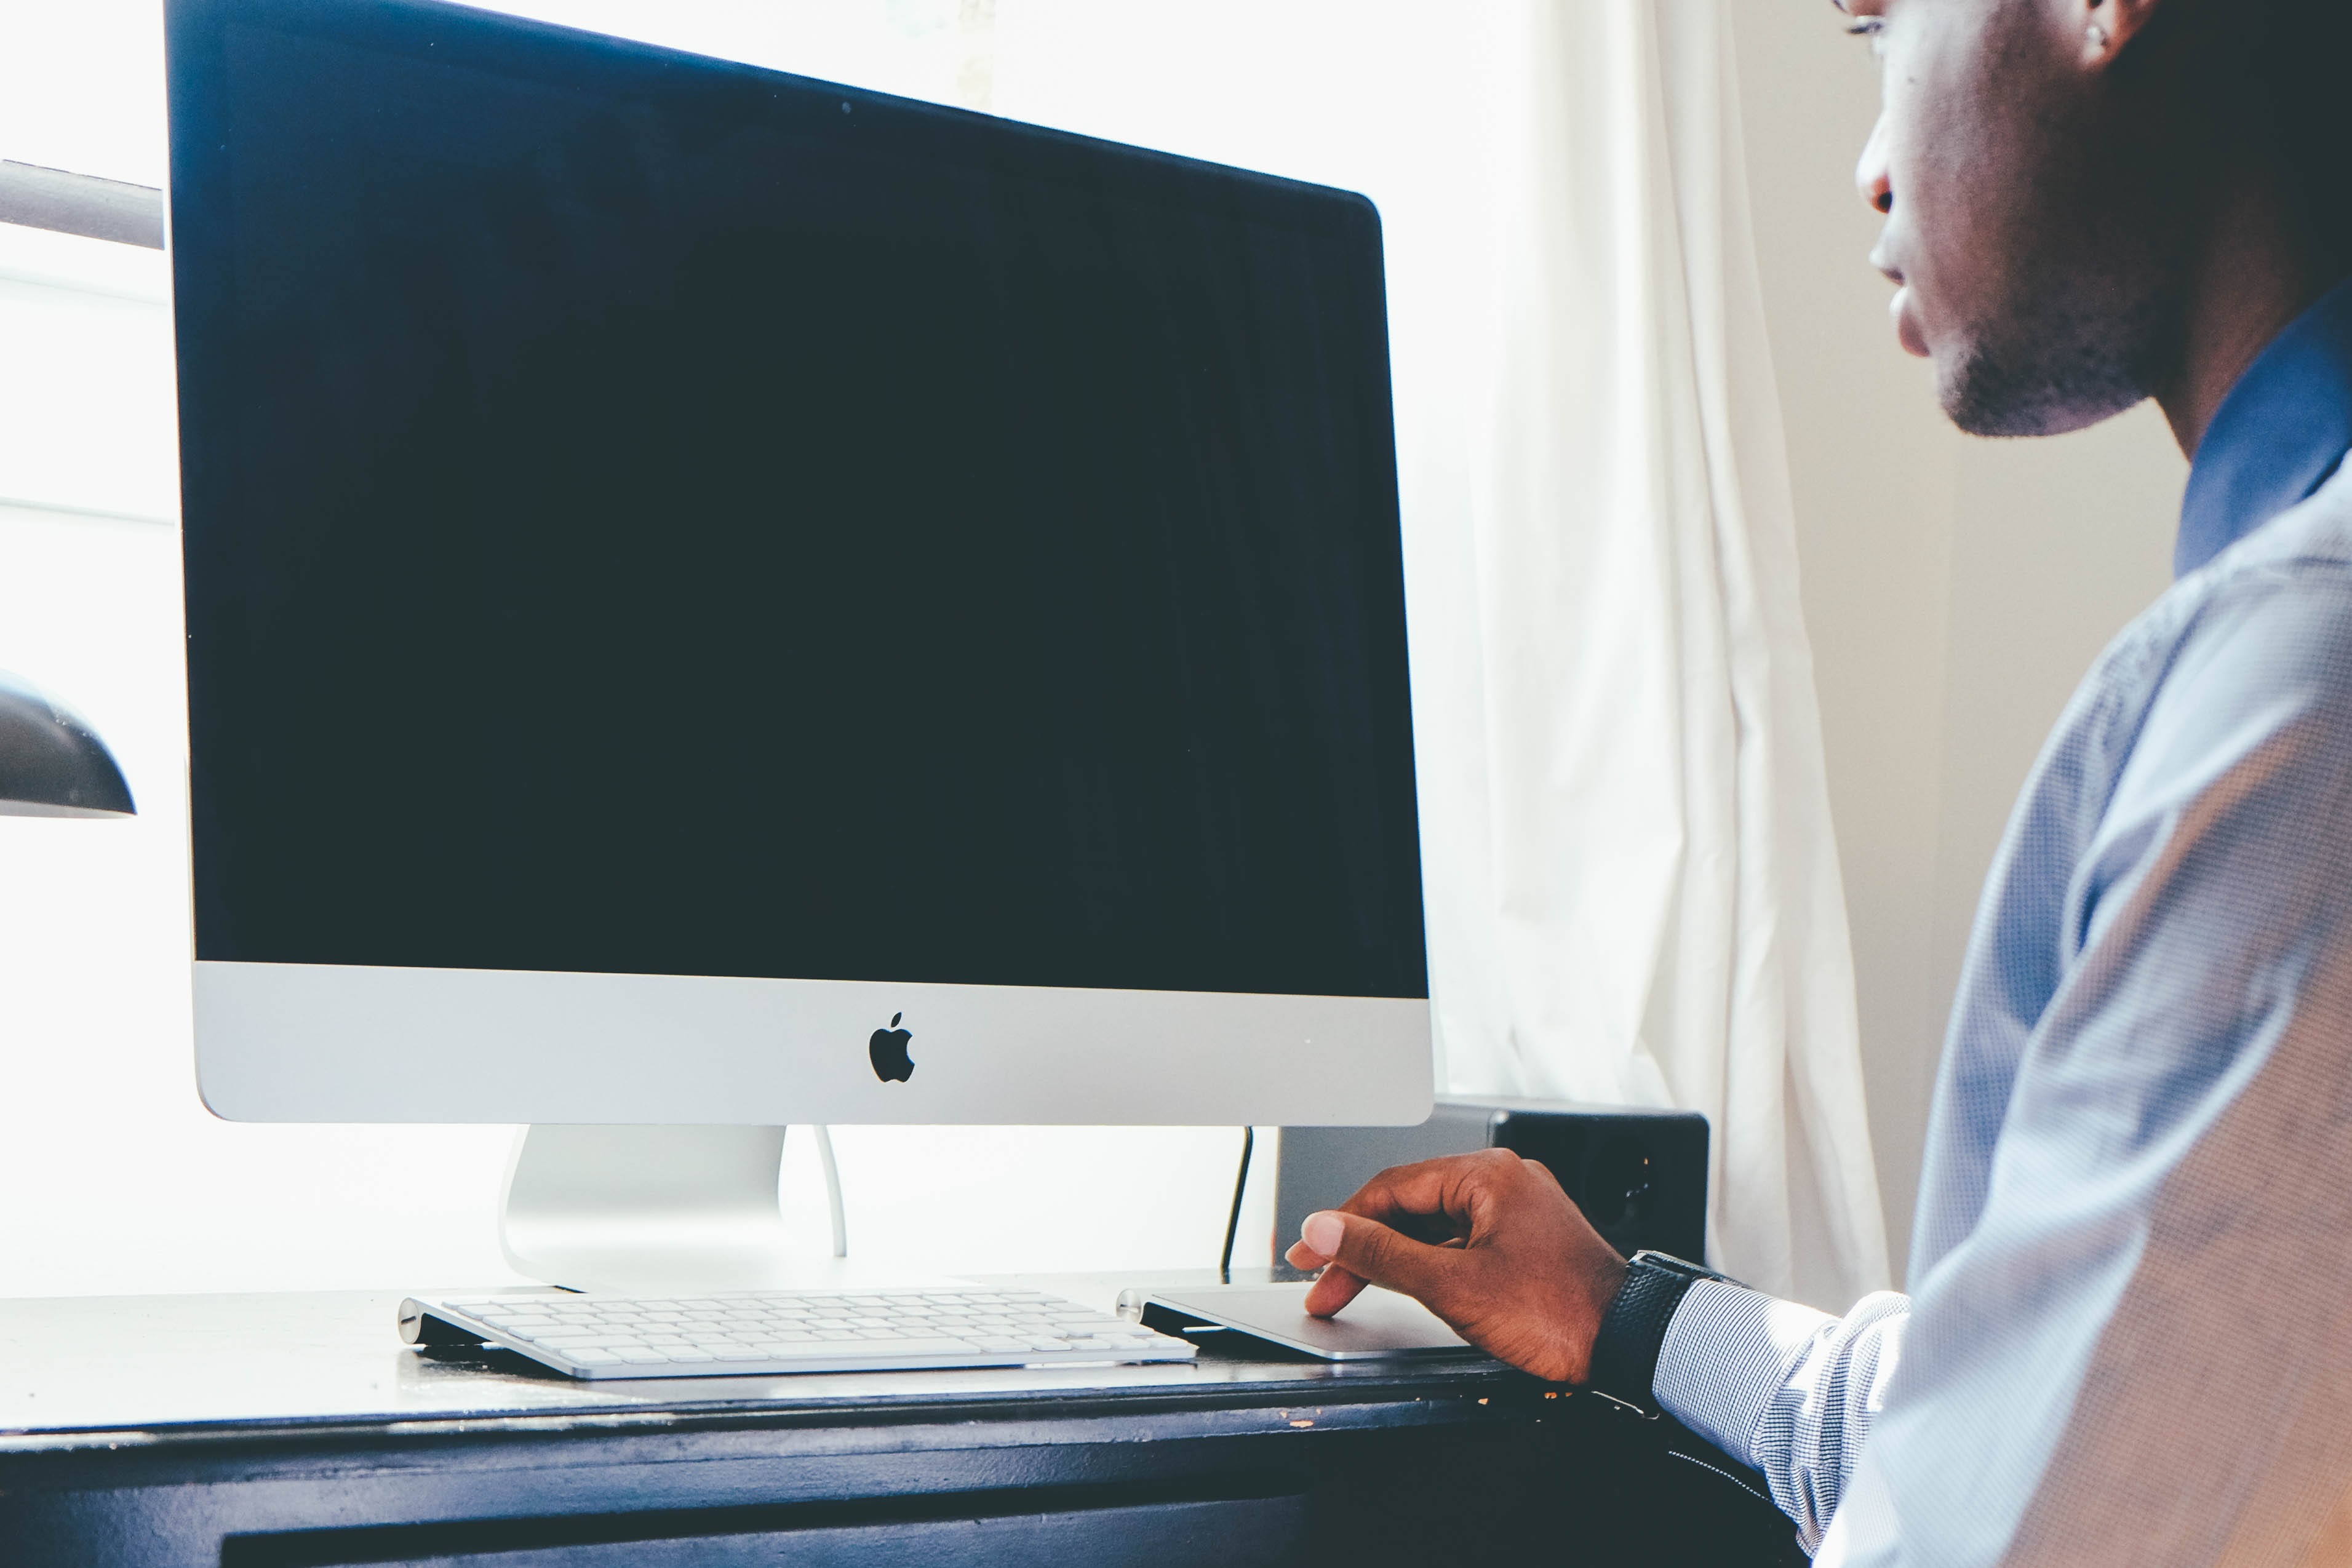
laptop, computer, work, man, working, person, suit, people, girl, woman, technology, white, looking, male, female, internet, portrait, young, sitting, student, business, black, smiling, smile, ethnic, education, american, happy, happiness, learning, african, casual, attractive, wireless, adult, businessman, african american, personal computer, radiology, display device, medical imaging